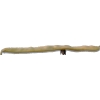
Label: bean_pod